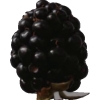
Label: blackberry